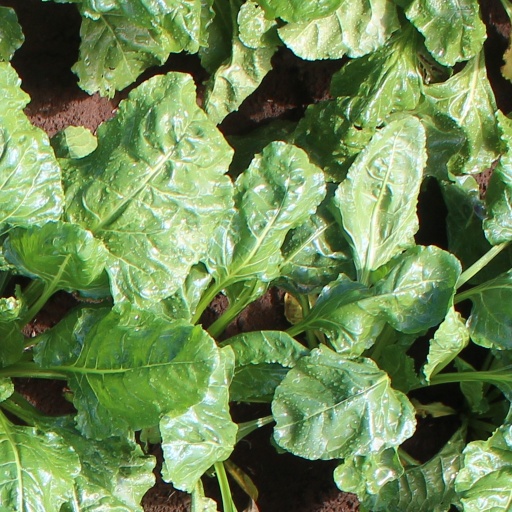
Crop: sugar beet